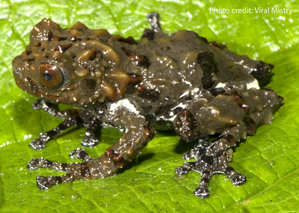
Theloderma moloch est une espèce d'amphibiens de la famille des Rhacophoridae.